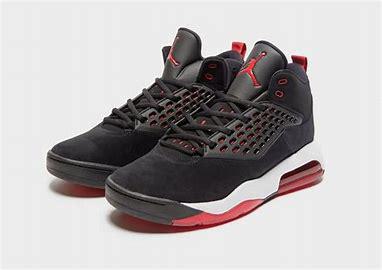
Brand: Jordan
Model: Maxin 200